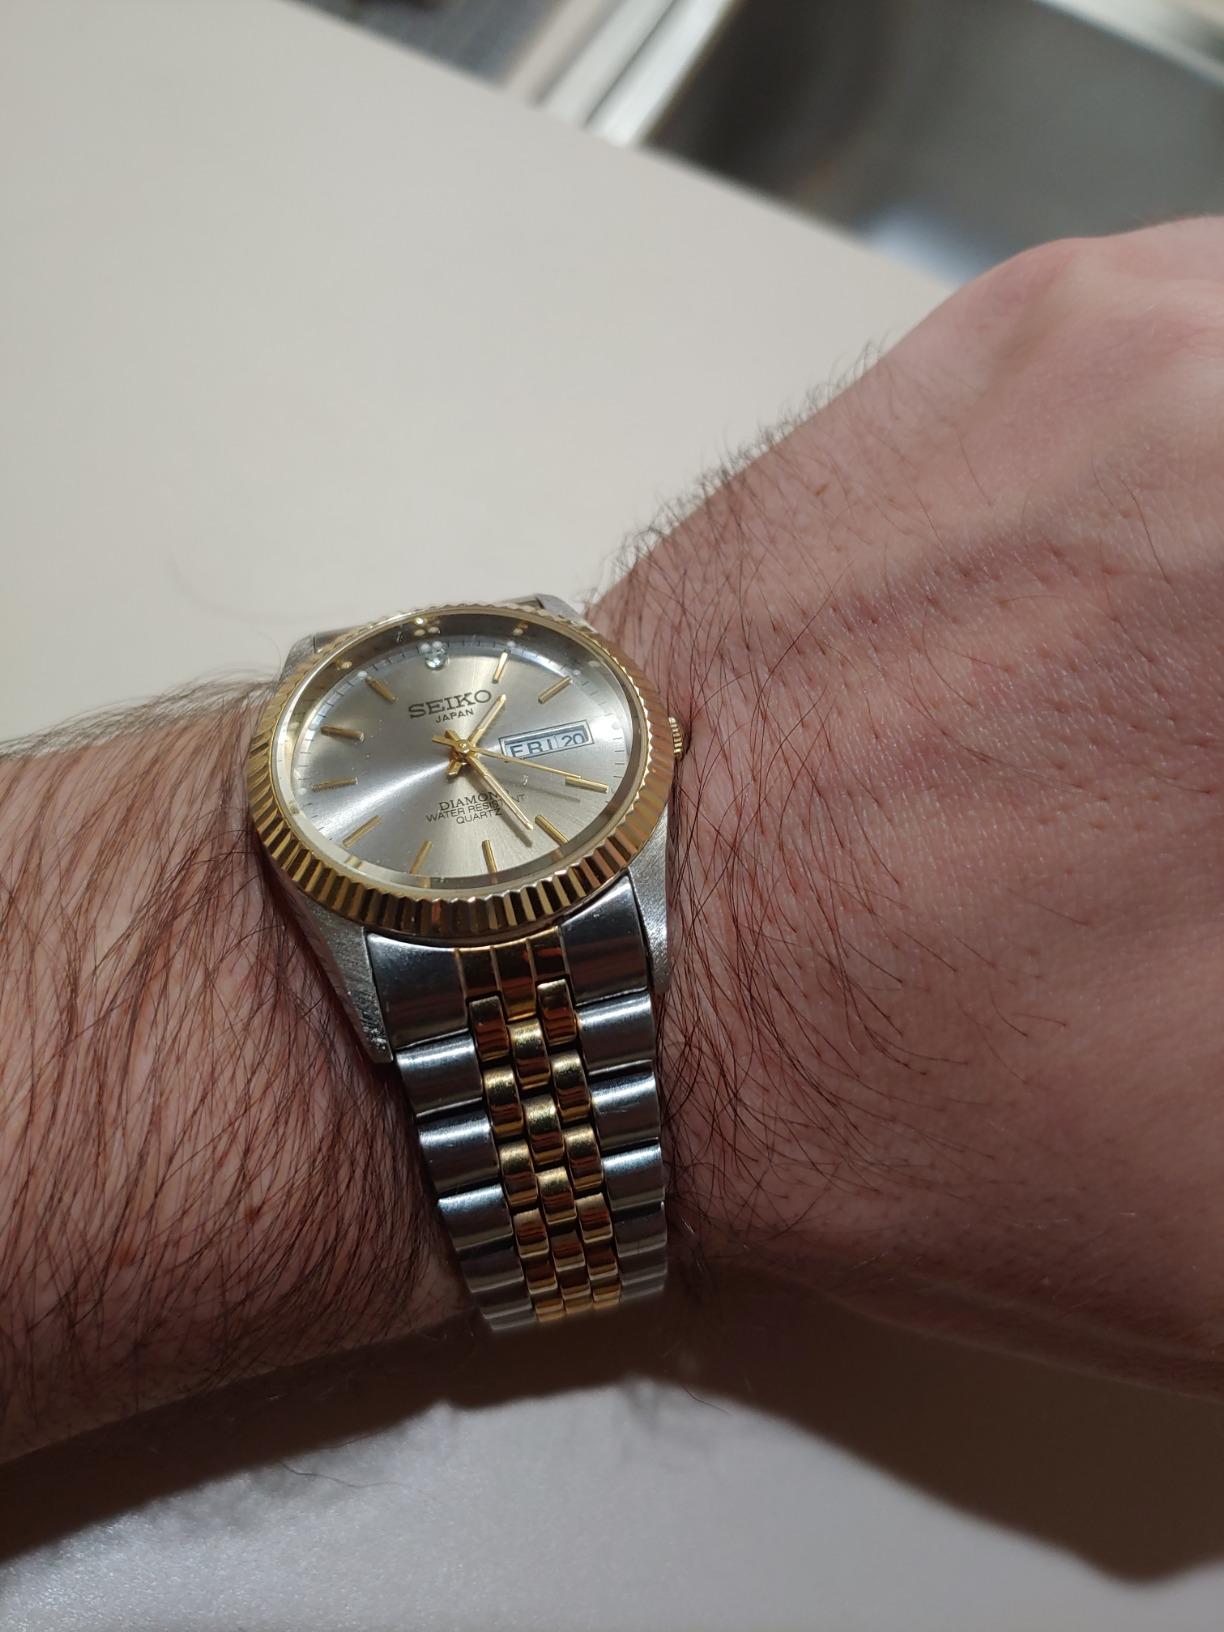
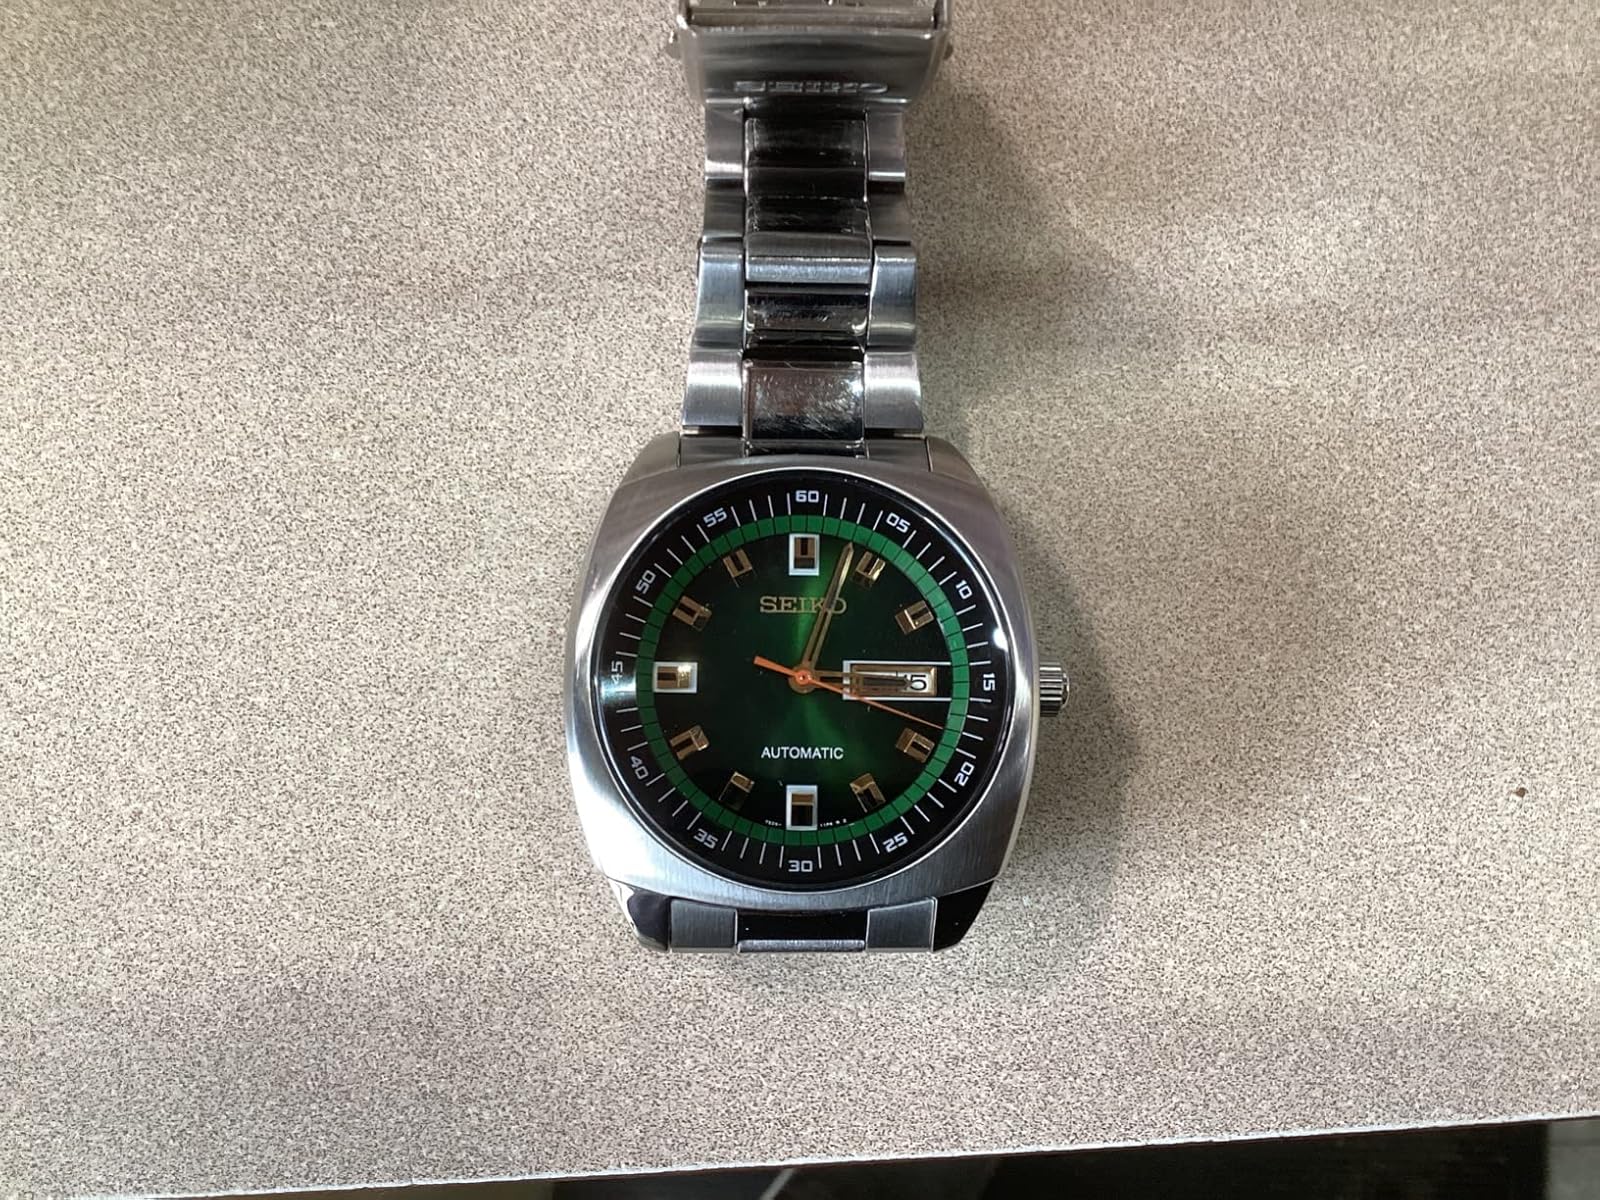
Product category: accessories_watch
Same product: no